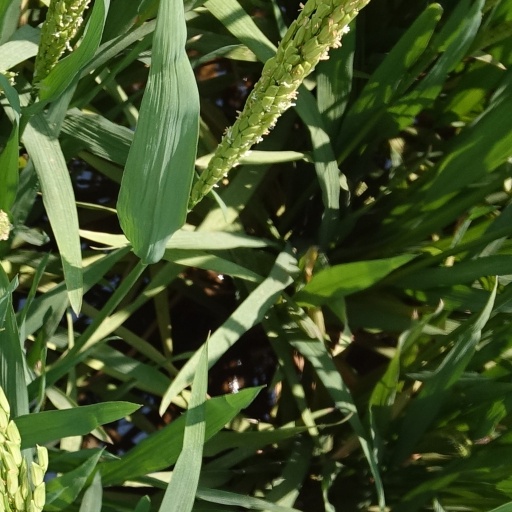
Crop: rice